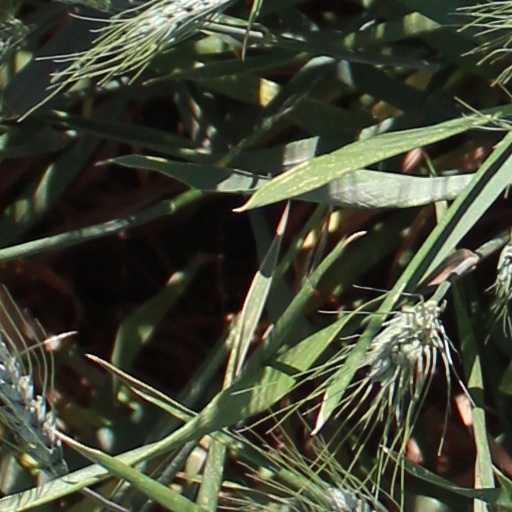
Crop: wheat